Lawrence Ferlinghetti

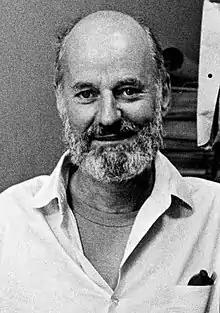
Ferlinghetti in 1965

Lawrence Monsanto Ferlinghetti (March 24, 1919 – February 22, 2021) was an American poet, painter, social activist, and co-founder of City Lights Booksellers & Publishers. An author of poetry, translations, fiction, theatre, art criticism, and film narration, Ferlinghetti was best known for his second collection of poems, "A Coney Island of the Mind" (1958), which has been translated into nine languages and sold over a million copies. When Ferlinghetti turned 100 in March 2019, the city of San Francisco turned his birthday, March 24, into "Lawrence Ferlinghetti Day".